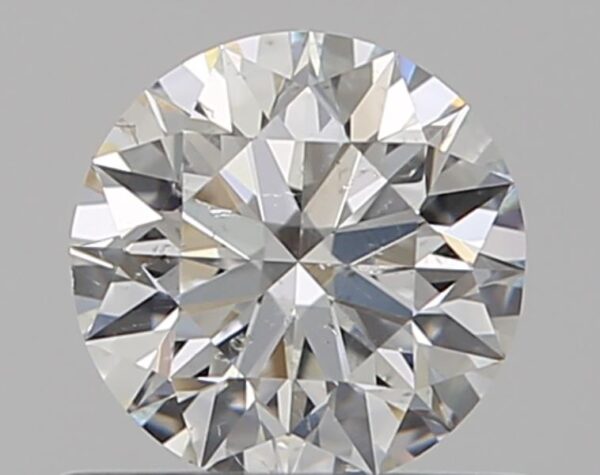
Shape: round
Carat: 0.5
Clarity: SI2
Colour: G
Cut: EX
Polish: EX
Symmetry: EX
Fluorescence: N
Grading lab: GIA
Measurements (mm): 5.04 x 5.07 x 3.17